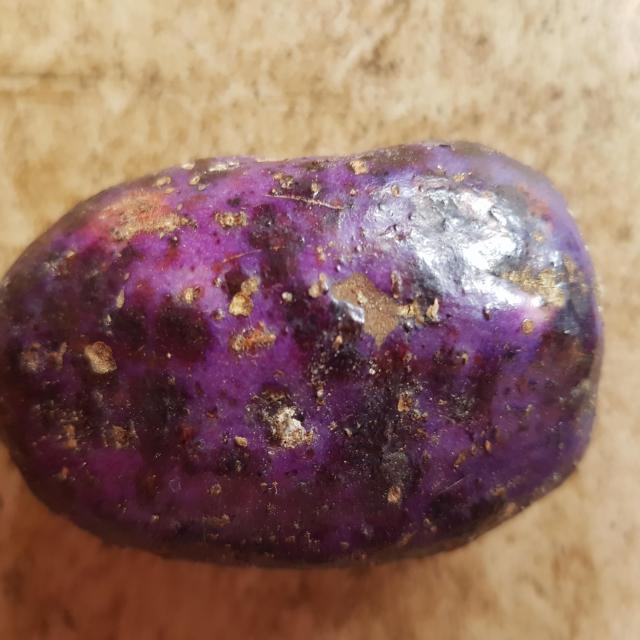
Plum grade: spotted